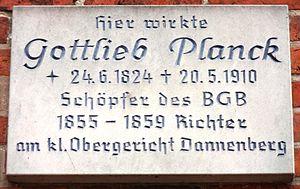
Gottlieb Karl Georg Planck est un juriste et homme politique allemand.